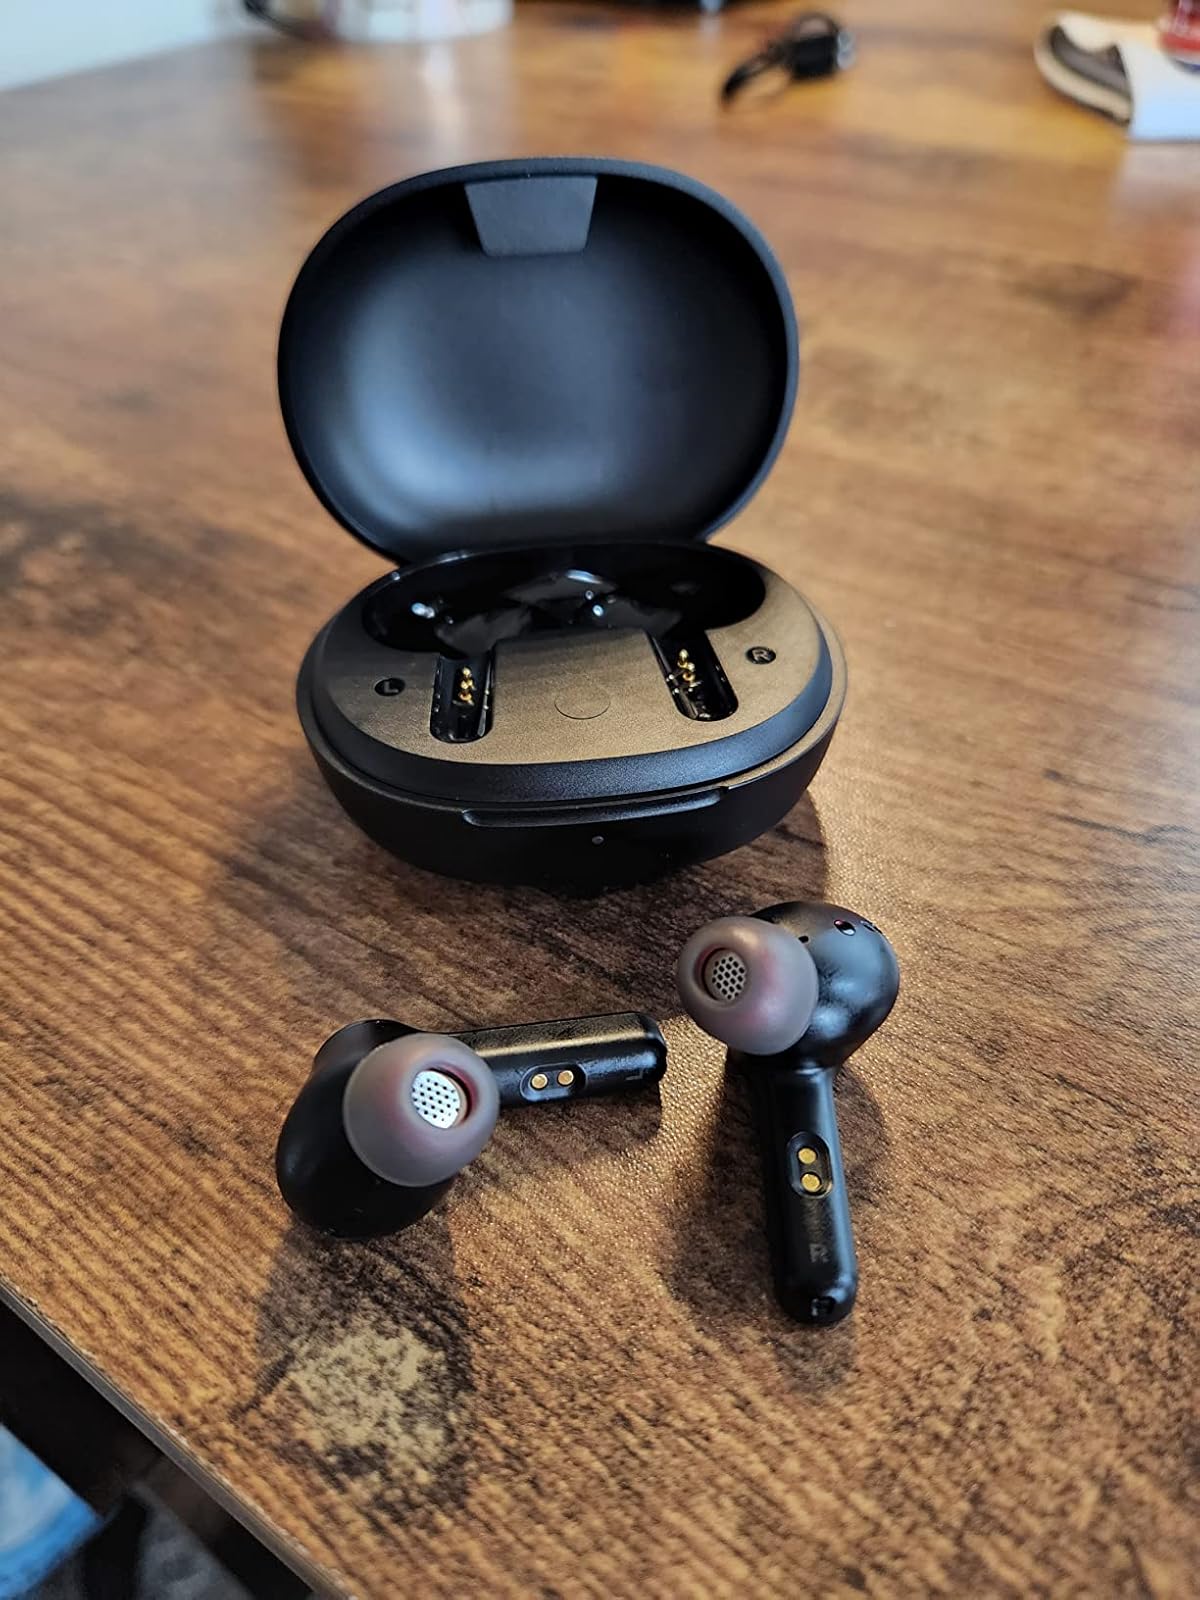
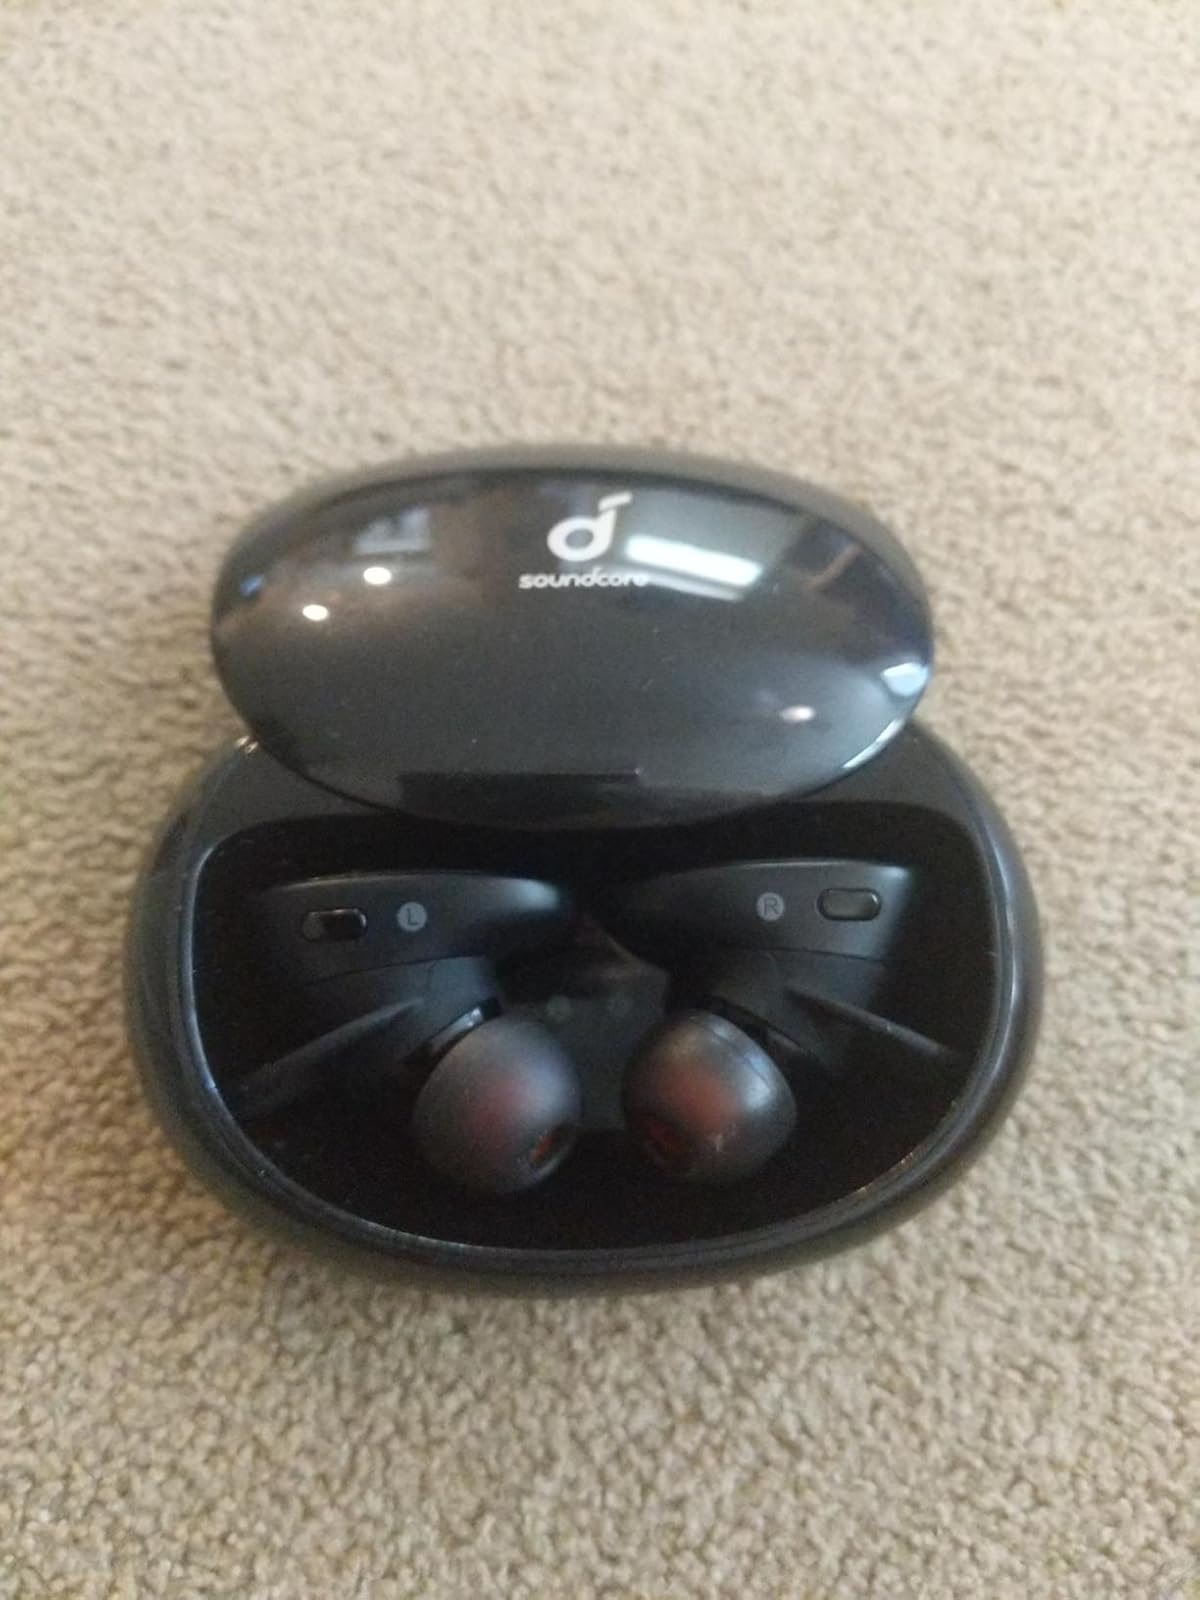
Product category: earbuds
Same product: no